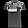
Label: T - shirt / top